Powerhouse Museum

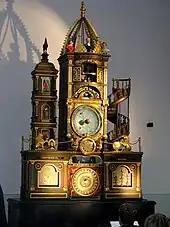
Strasbourg Astronomical Clock (model)

The Powerhouse Museum houses a number of unique exhibits including the oldest operational rotative steam engine in the world, the Whitbread Engine. Dating from 1785, it is one of only a handful remaining that was built by Boulton and Watt and was acquired from Whitbread's London Brewery in 1888. This engine was named a Historic Mechanical Engineering Landmark by the American Society of Mechanical Engineers in 1986.